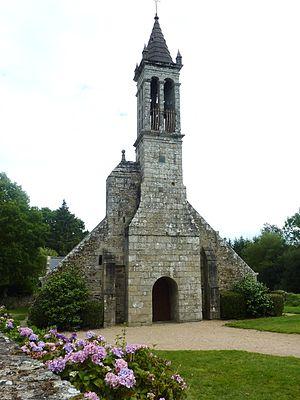
Locmaria-Berrien: la façade de l'église paroissiale
La liste des églises du Finistère recense de la manière la plus complète possible les églises, cathédrales et basiliques situées dans le département français du Finistère.
Locmaria-Berrien [lɔkmaʁja bɛʁjɛ̃] est une ancienne commune du département du Finistère, dans la région Bretagne, en France, intégrée depuis le 1ᵉʳ janvier 2019 à la commune de Poullaouën. Elle était membre de la communauté de communes Monts d'Arrée Communauté.